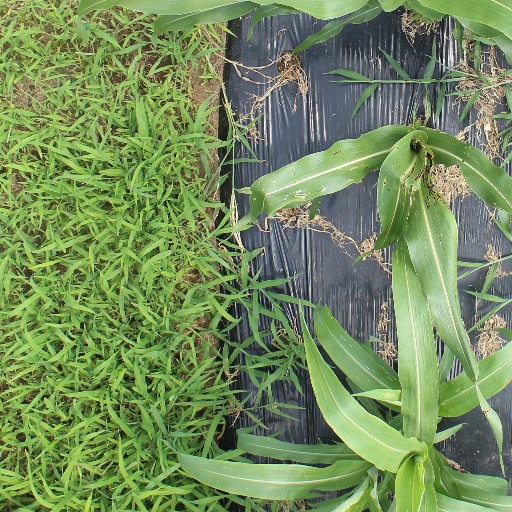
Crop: sorghum